Port Townsend, Washington

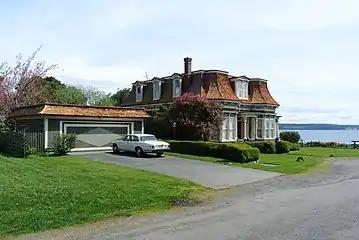
Bartlett House, built in 1883

Reflecting the numerous artists in the area, downtown has many galleries and two artists' collectives. The nonprofit Northwind Art is located in the 1885 Waterman & Katz Building downtown. There is a monthly Art Walk, and a plethora of classes, workshops, and training are available locally.